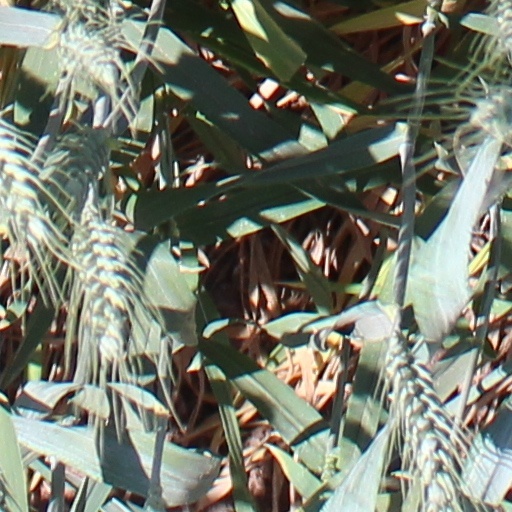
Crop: wheat